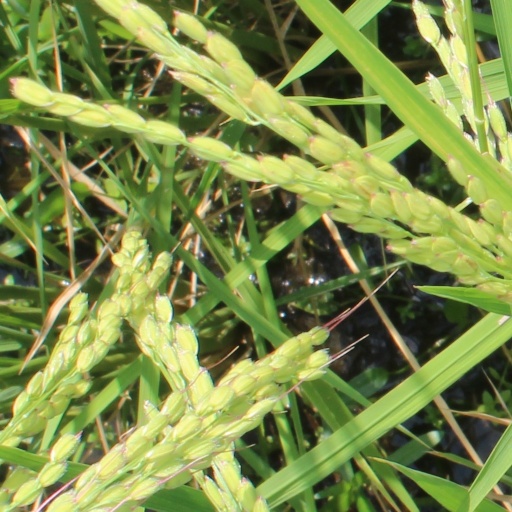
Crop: rice